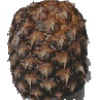
Label: pineapple